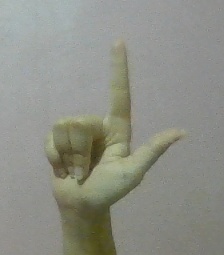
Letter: laam